Ha*Ash

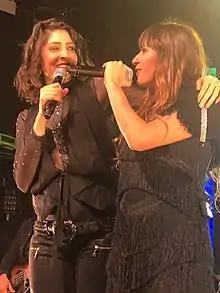
Ha*Ash performs in New York City on the Gira 100 años contigo on October 13, 2018.

In December 2017, Ha*Ash released the album "30 de Febrero", featuring Prince Royce and Abraham Mateo on the title track. Ha*Ash co-produced the album in collaboration with producers George Noriega, Matt Rad, Joe London, and Edgar Barrera. The majority of the album was recorded in Miami, Florida. The album peaked at No. 3 on the Mexican album chart, No. 11 on the US "Billboard" Latin Pop Albums chart, and No. 11 in the US "Billboard" Latin pop sales chart. The album was eventually certified platinum in Mexico.